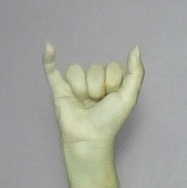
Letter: ya